Extreme ultraviolet lithography

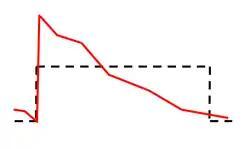
Phase profile of attenuated phase shift mask for EUV. The phase profile (red) for an attenuated phase shift mask used with a partially transmitting EUV absorber does not match the ideal profile design (dotted), due to oblique incidence illumination and absorber edge scattering.

A commonly touted advantage of EUV has been the relative ease of lithography, as indicated by the ratio of feature size to the wavelength multiplied by the numerical aperture, also known as the k1 ratio. An 18 nm metal linewidth has a k1 of 0.44 for 13.5 nm wavelength, 0.33 NA, for example. For the k1 approaching 0.5, some weak resolution enhancement including attenuated phase shift masks has been used as essential to production with the ArF laser wavelength (193 nm), whereas this resolution enhancement is not available for EUV. In particular, 3D mask effects including scattering at the absorber edges distort the desired phase profile. Also, the phase profile is effectively derived from the plane wave spectrum reflected from the multilayer through the absorber rather than the incident plane wave. Without absorbers, near-field distortion also occurs at an etched multilayer sidewall due to the oblique incidence illumination; some light traverses only a limited number of bilayers near the sidewall. Additionally, the different polarizations (TE and TM) have different phase shifts..Fundamentally, a chromeless phase shift mask enables pitch splitting by suppression of the zeroth diffracted order on the mask, but fabricating a high quality phase shift mask for EUV is certainly not a trivial task. One possible way to achieve this is through spatial filtering at the Fourier plane of the mask pattern. At Lawrence Berkeley National Lab, the light of the zeroth order is a centrally obscured system, and the +/-1 diffracted orders will be captured by the clear aperture, providing a functional equivalent to the chromeless phase shift mask while using a conventional binary amplitude mask.